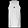
Label: T - shirt / top